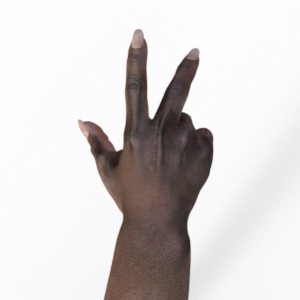
Label: scissors